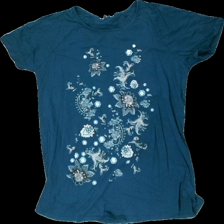
View: front
Type: T-shirt
Category: Ladies
Brand: Cellbes
Colors: Blue, White, Black, Multicolor
Material: 100% cotton
Pattern: Floral print
Cut: Regular, C-collar
Size: 46
Season: All
Price range: <50
Recommended usage: Reuse